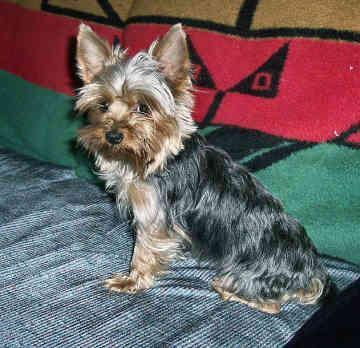
Yorkshire_terrier